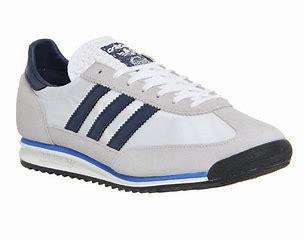
Brand: Adidas
Model: SL 72